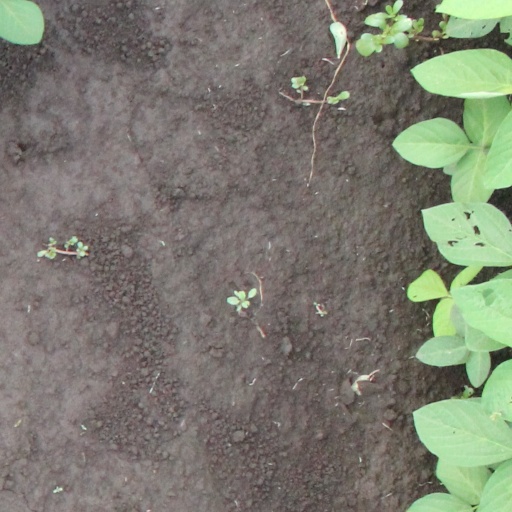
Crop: soybean